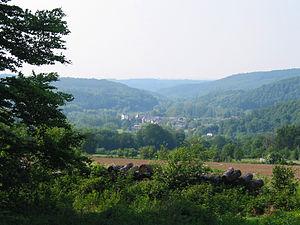
Forrières (Belgique), le village dans la vallée de la L'Hommme.
Forrières est une section de la commune belge de Nassogne située en Région wallonne dans la province de Luxembourg.